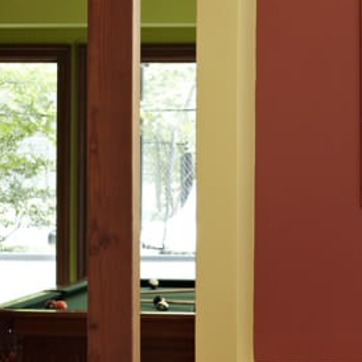
Material: glass